History of the Republic of Venice

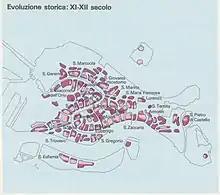
The city of Venice in XI-XII centuries

On Ascension Day in 1000 a powerful fleet sailed from Venice to resolve the problem of the Narentine pirates. The fleet visited all the main Istrian and Dalmatian cities, whose citizens, exhausted by the wars between the Croatian king Svetislav and his brother Cresimir, swore an oath of fidelity to Venice. the Main Narentine harbours (Lagosta, Lissa and Curzola) tried to resist, but they were conquered and destroyed (see: battle of Lastovo). The Narentine pirates were suppressed permanently and disappeared. Dalmatia formally remained under Byzantine rule, but Orseolo became "Dux Dalmatie" (Duke of Dalmatia"), establishing the prominence of Venice over the Adriatic Sea. The "Marriage of the Sea" ceremony was established in this period. Orseolo died in 1008.